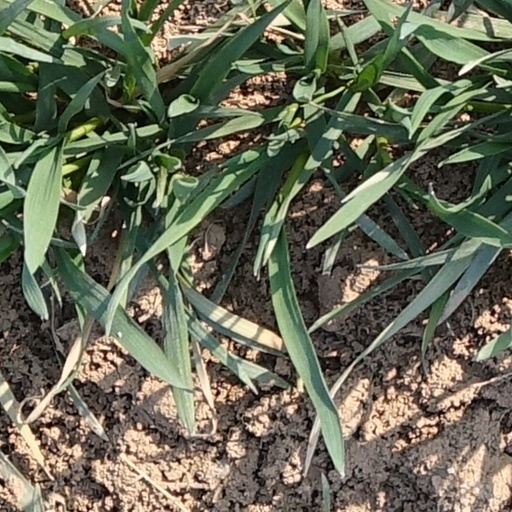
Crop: wheat